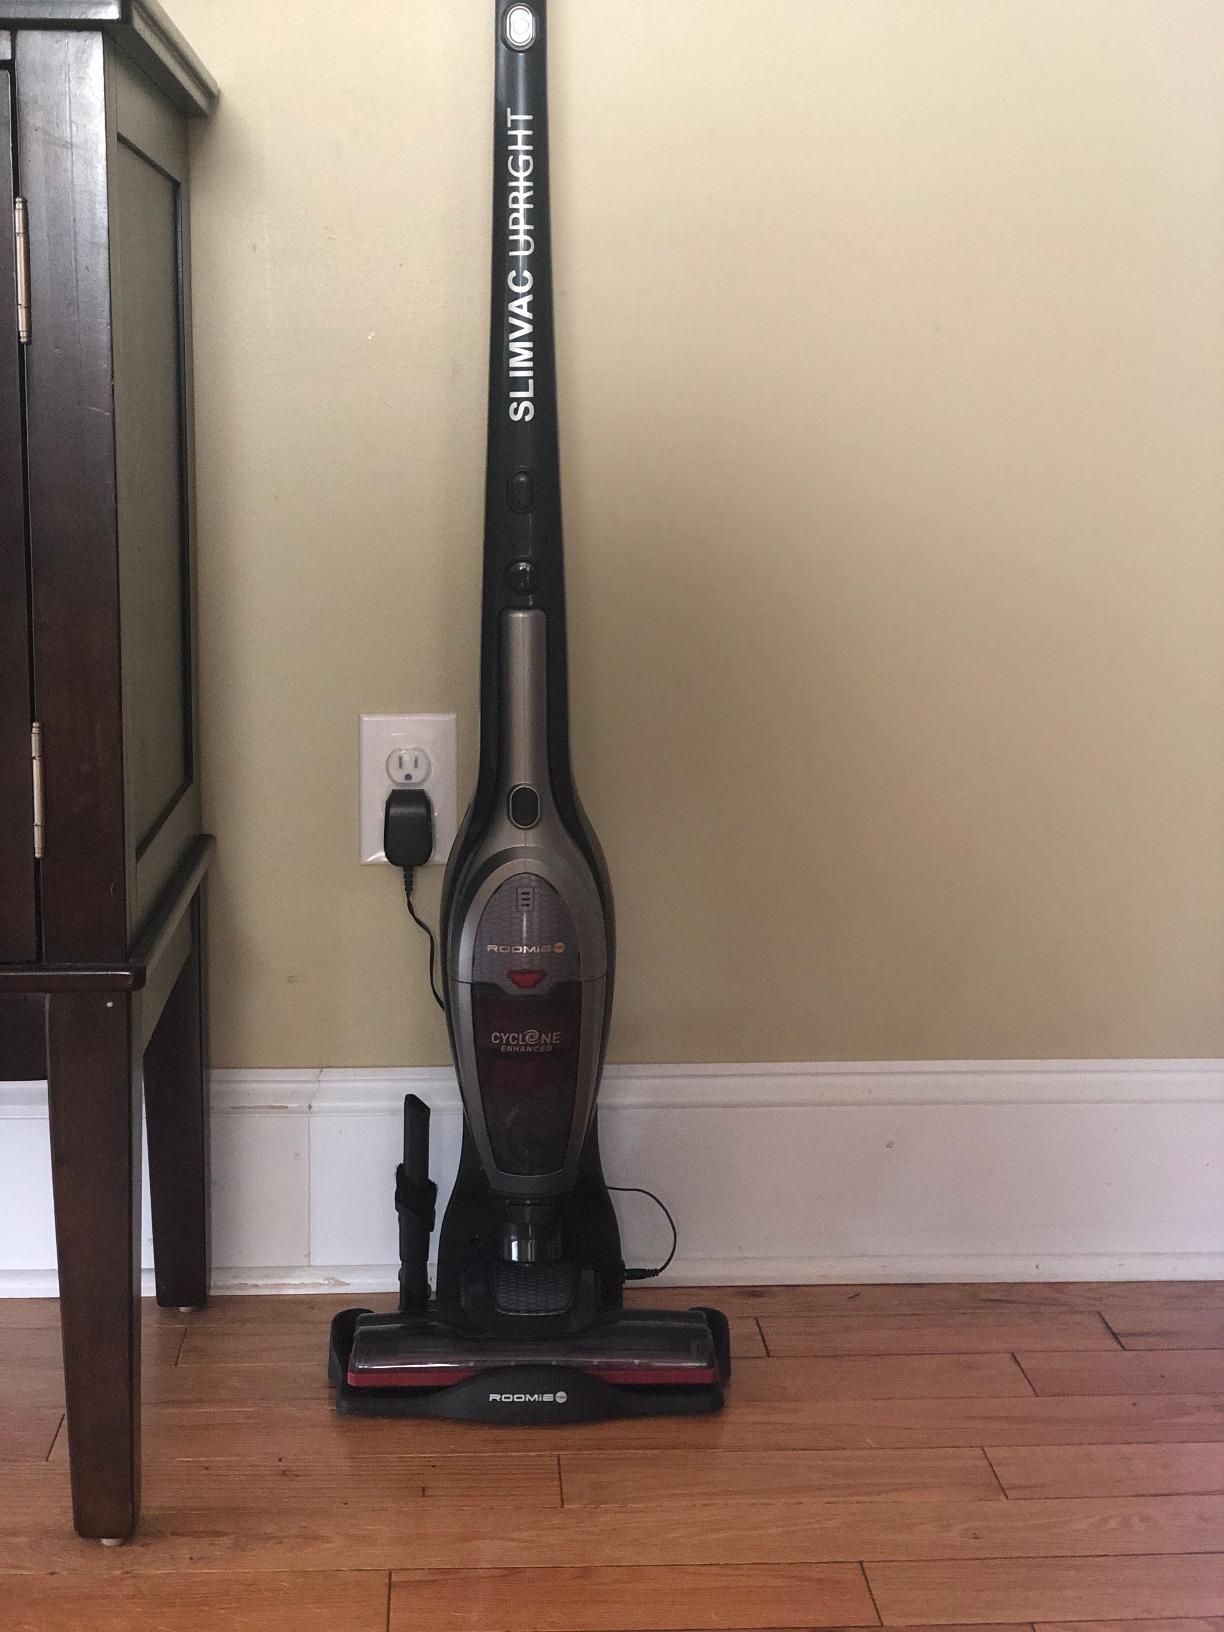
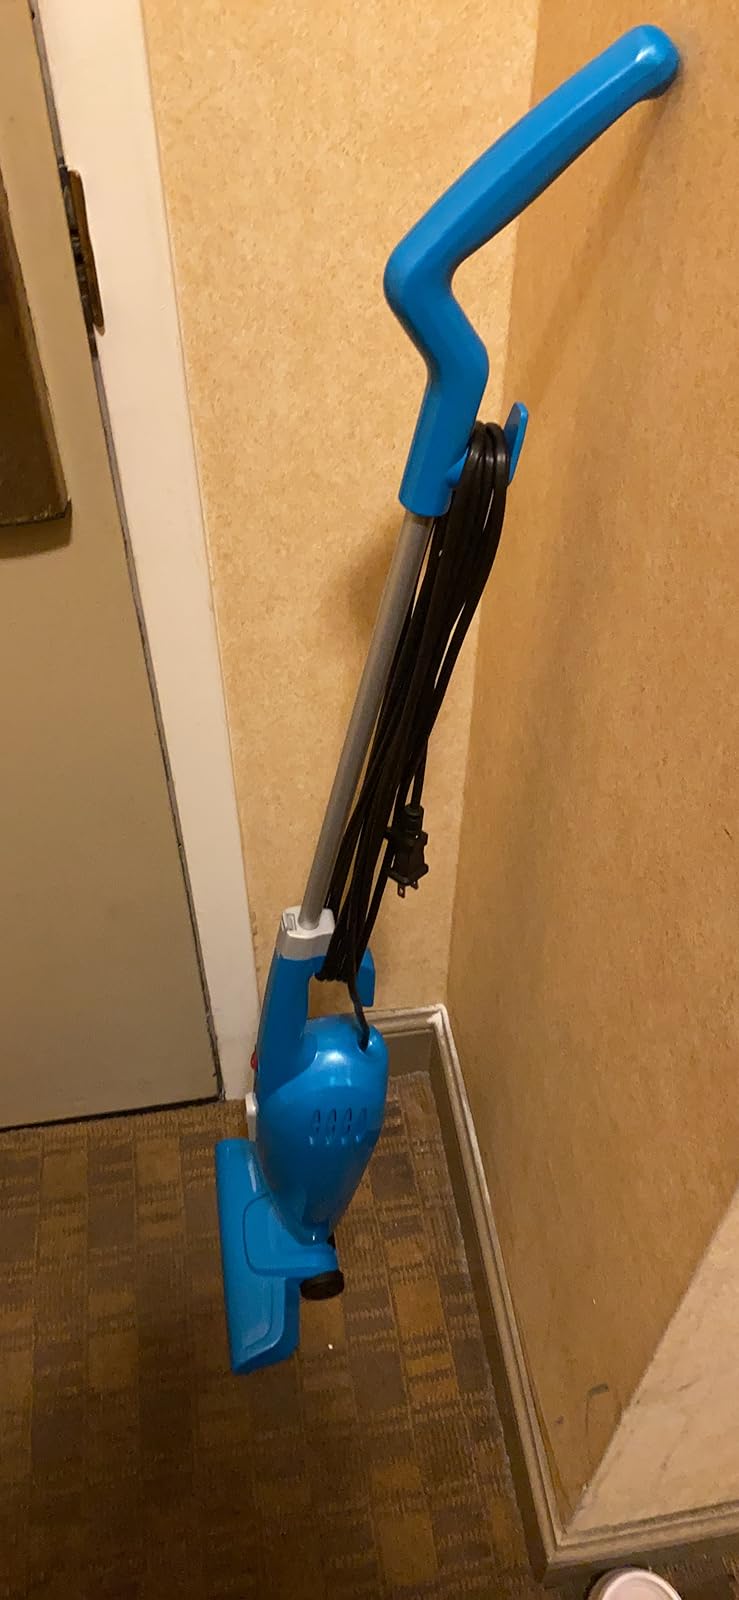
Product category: items_vacuum
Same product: no